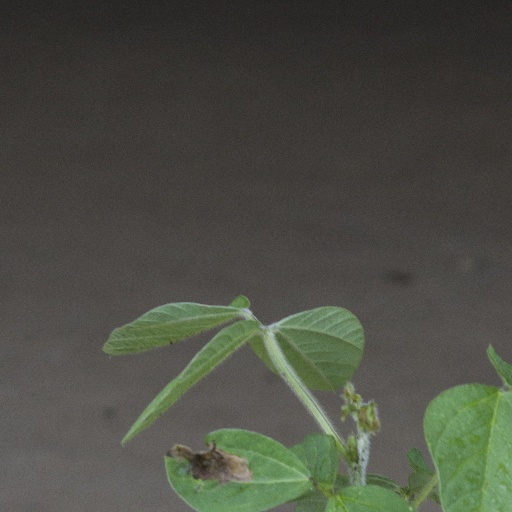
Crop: soybean